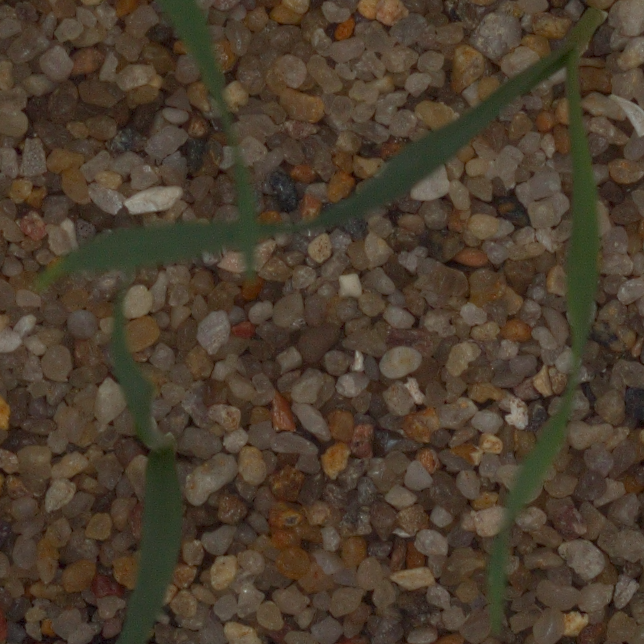
Label: common_wheat